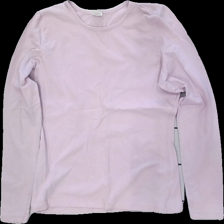
View: front
Type: Top
Category: Ladies
Brand: Missing
Colors: Purple
Material: 100% cotton
Cut: Regular
Size: 46
Season: All
Stains: Minor
Price range: <50
Recommended usage: Export